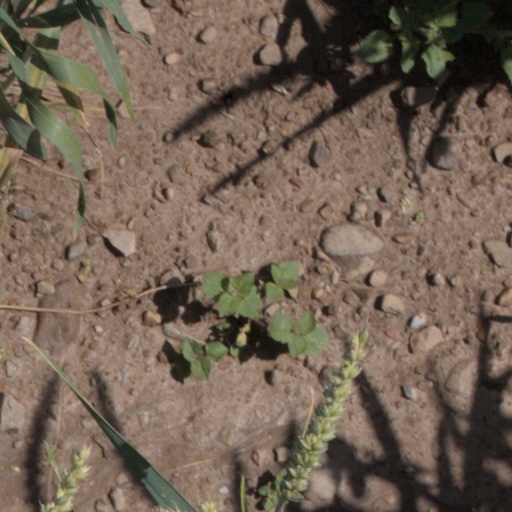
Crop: wheat